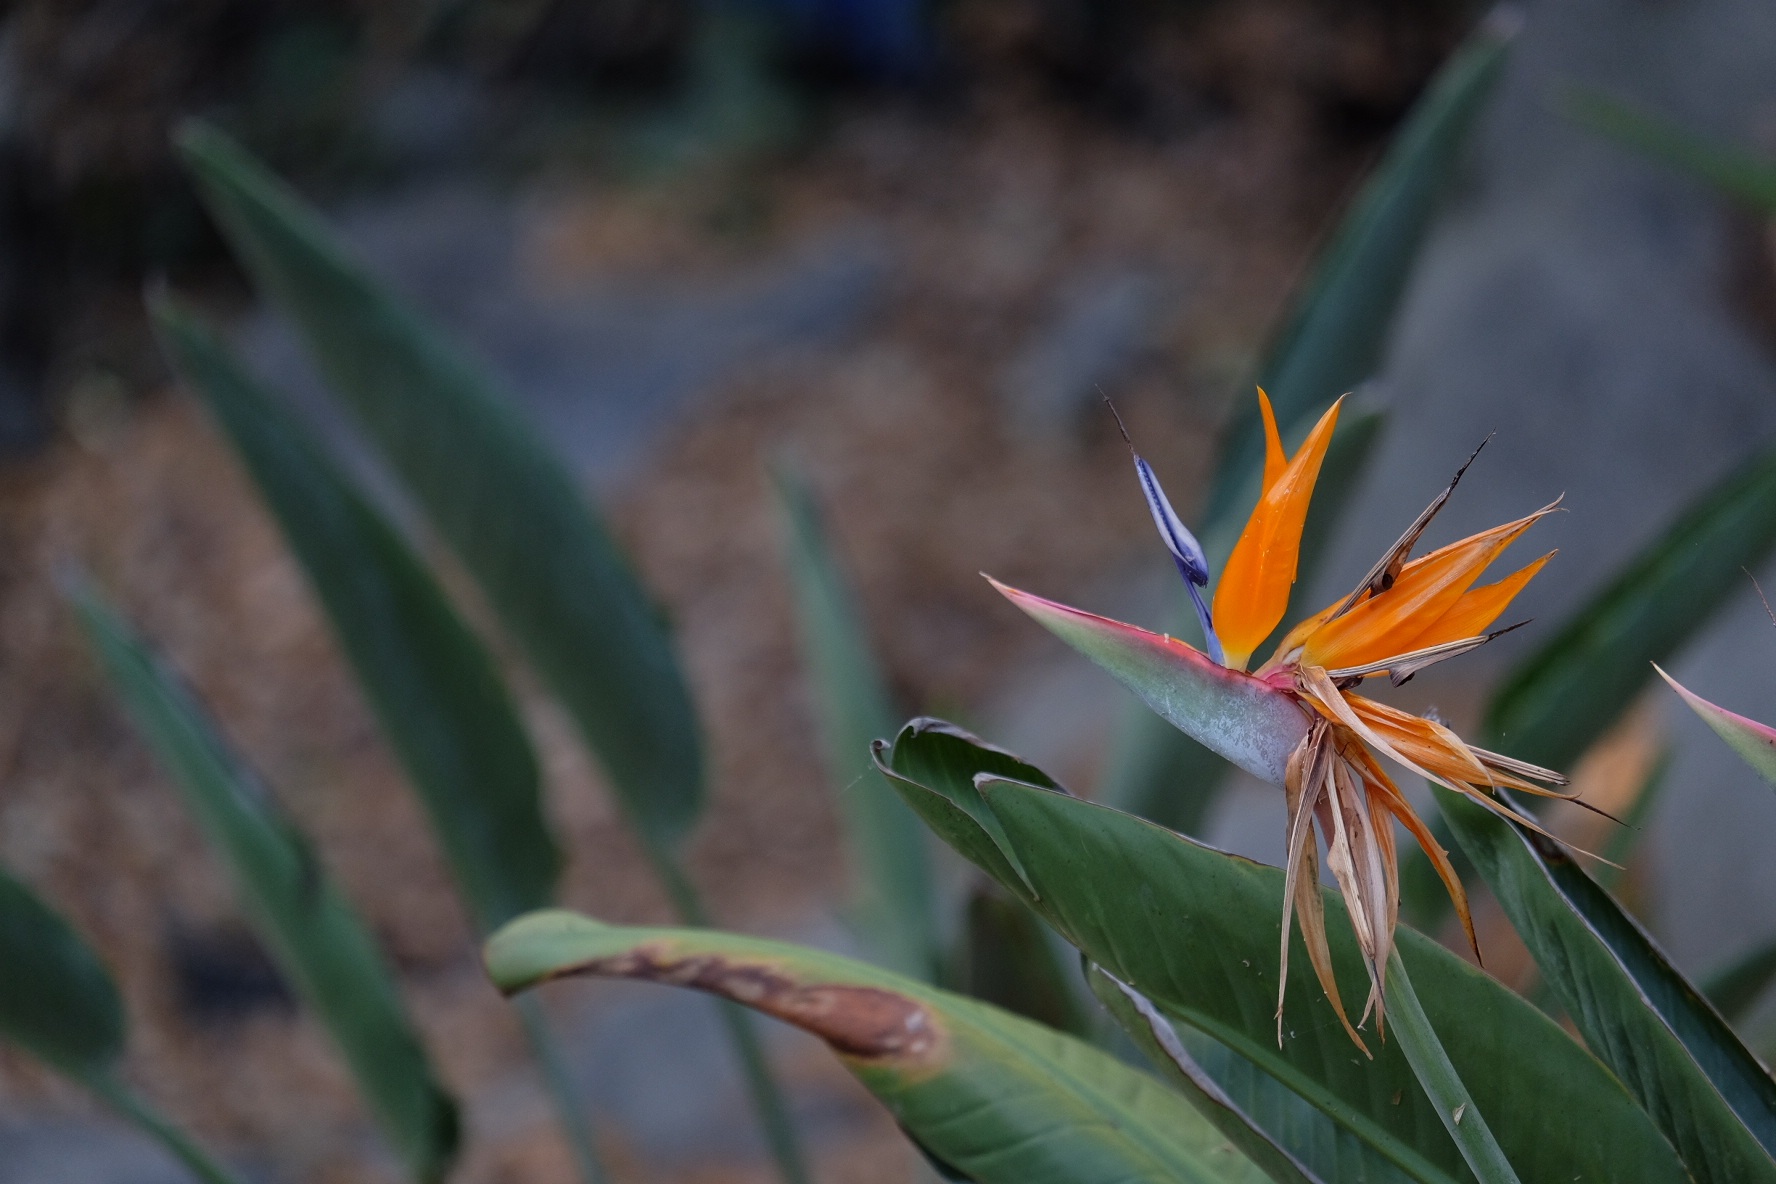
tree, nature, grass, plant, sunlight, leaf, flower, green, autumn, botany, flora, fauna, wildflower, close up, macro photography, flowering plant, grass family, plant stem, land plant, thorns spines and prickles